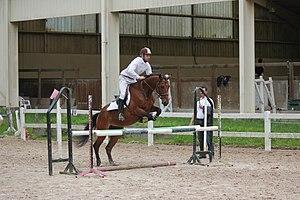
Padock concours de saut d'obstacle.
La réforme du cheval est le retrait définitif d'un cheval d'une activité qui ne lui convient pas ou plus. Par le passé, on désignait par réforme la « mise hors service de chevaux âgés, vicieux ou défectueux ». Le terme est désormais généralement employé dans le domaine du sport hippique, on parle alors de cheval « réformé des courses ». Il peut concerner bien d'autres activités, comme le sport équestre ou l'enseignement en centre équestre. Les chevaux réformés ont divers destins : bien que certains soient réorientés vers des activités dans lesquelles ils sont moins sollicités, la plupart sont conduits à l'abattoir.